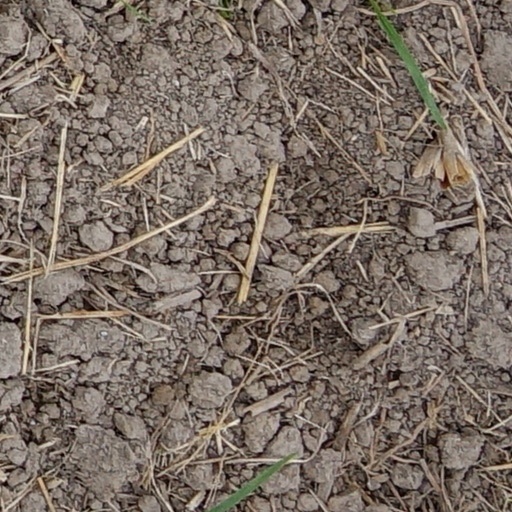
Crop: wheat